Jim Freeman (American football)

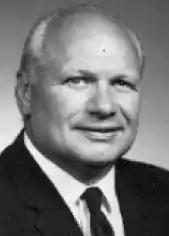
Freeman,

James Andrew Sirtosky (January 23, 1914 – August 11, 2015), known as Jim Freeman, was an American football player and coach, drafted in the ninth round of the 1938 NFL draft. He served as the head football coach at Ball State Teachers College—now Ball State University—from 1956 to 1961, compiling a record of 18–28–2. Born January 23, 1914, he turned 100 in 2014 and died on August 11, 2015, aged 101.